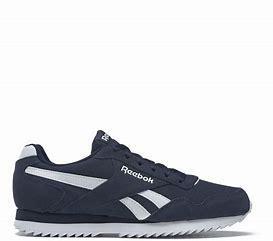
Brand: Reebok
Model: Royal Glide Ripple